Gero Camilo

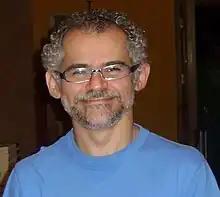
Gero Camilo in 2011

Gero Camilo (born Paulo Rogério da Silva on December 18, 1970) is a Brazilian actor, dramatist, singer-songwriter and poet. A descendant of Indigenous, African, Portuguese, and Dutch people, he was born in Fortaleza, Ceará from parents of Acopiara. He was a militant of Liberation theology in Ceará, where he started to act in amateur theater when he was 19 years old. In 1994, he entered the School of Dramatic Art of University of São Paulo, acting on university productions, and concluded the course four years later.